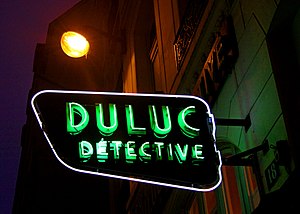
Detektiv
Lysskilt for privatdetektiv-firma i Paris.
En privatdetektiv, privatefterforsker eller butiksdetektiv benævnes oftest som detektiv. Detektiven er vel bedst kendt fra historierne om Sherlock Holmes eller manden der står og går i skyggen iført lang cottencoat og blød hat. I underholdningsbranchen er detektiven ofte inspirationskilde til film, tv-serier og bøger. Arbejdet som detektiv bliver fremstillet meget glamourøst men virkeligheden er ofte en anden. I Danmark har private detektiver været anvendt i den kommunale forvaltning.